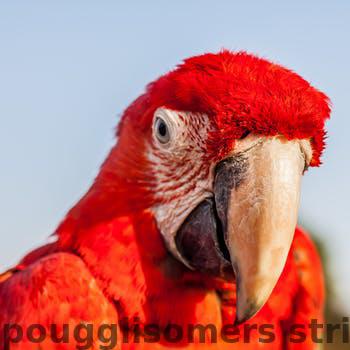
Label: Watermark